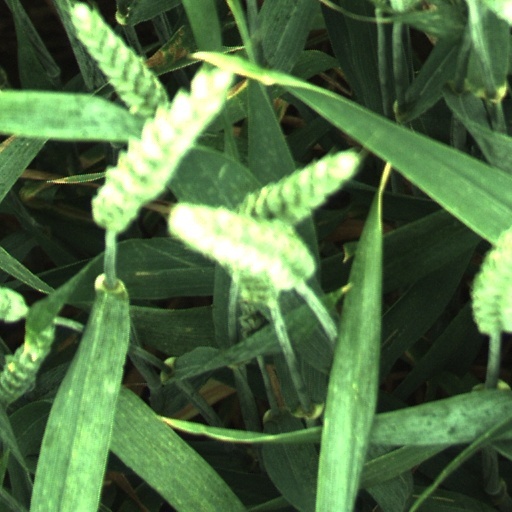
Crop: wheat